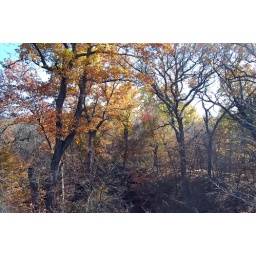
50' up in a tree house